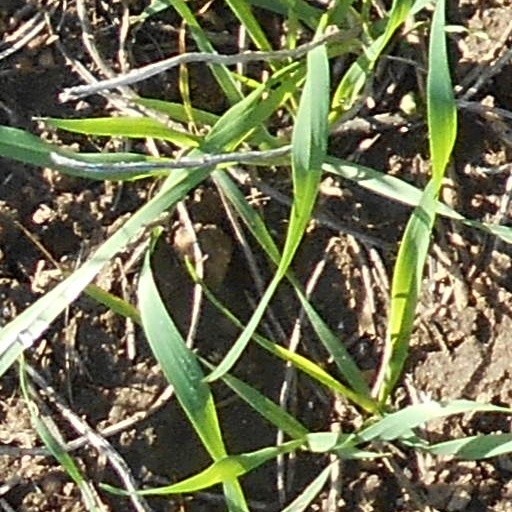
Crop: wheat